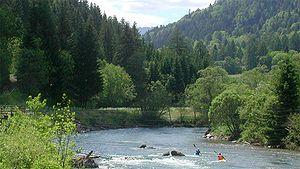
La Mur est une rivière d'Europe centrale. C'est un affluent de la Drave qui se jette elle-même dans le fleuve Danube.